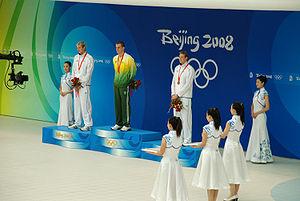
Amaury Leveaux (argent), Cesar Cielo-Filho (or), Alain Bernard (bronze) sur le podium du 50m nage libre au cube d'eau, Pékin, le 16 août 2008
Les épreuves de natation des Jeux olympiques d'été de 2008 se déroulent du 9 au 21 août 2008 à Pékin en République populaire de Chine. À cette occasion, 34 épreuves sont organisées : 17 pour les femmes, 17 pour les hommes. Parmi ces épreuves, la nage en eau libre apparaît pour la première fois au programme avec une épreuve de 10 km pour les femmes et les hommes.